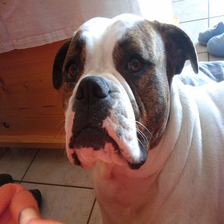
Species: dog
Breed: american bulldog